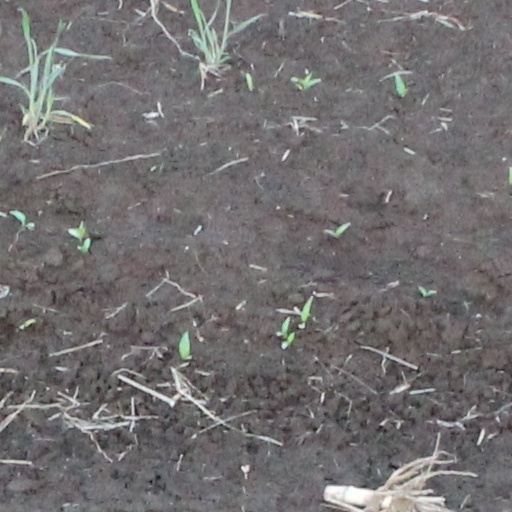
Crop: wheat